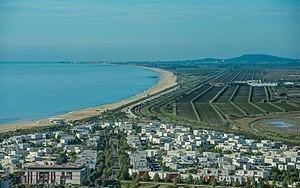
La plage et le cordon littoral entre Sète et Marseillan. Sur la droite le Château de Villeroy (Domaines de Listel) et ses vignes. Sète, Hérault, France.
Le golfe du Lion est un golfe fermant l'extrême nord-ouest de la Méditerranée occidentale, entre le Cap de Creus, situé en Catalogne à l'ouest et, selon les avis, le cap Sicié ou la presqu'île de Giens, tous les deux situés dans le Var, à l'est. Son littoral relève donc principalement des régions administratives françaises d'Occitanie à l'ouest, et de Provence à l'est.
Listel est un vin issu du terroir Sable de Camargue.